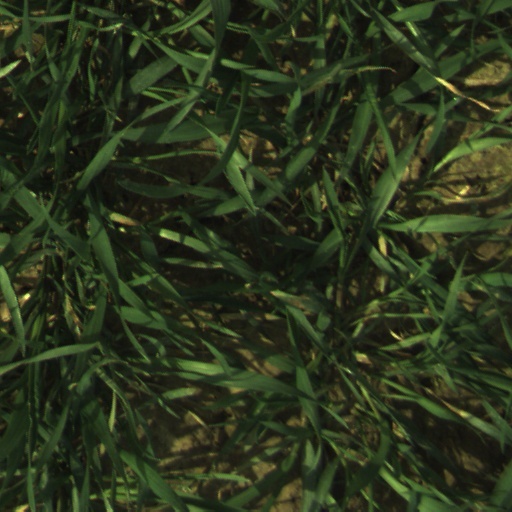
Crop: wheat